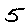
Label: 5